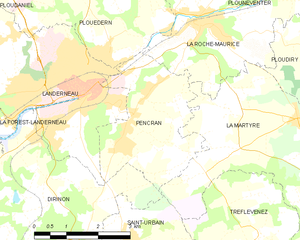
Pencran [pɛ̃kʁɑ̃] est une commune du département du Finistère, dans la région Bretagne, en France.